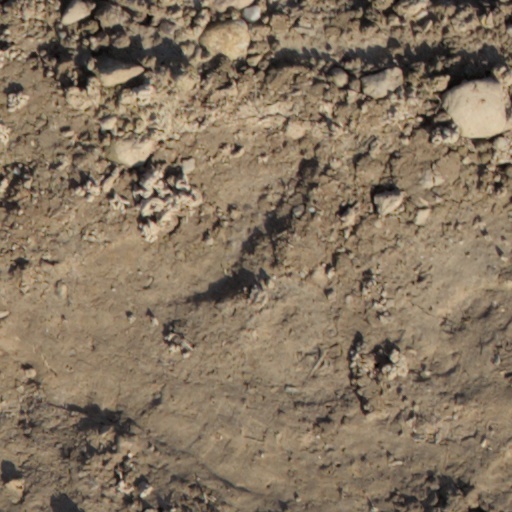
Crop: wheat